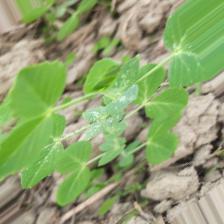
Label: Powdery Mildew